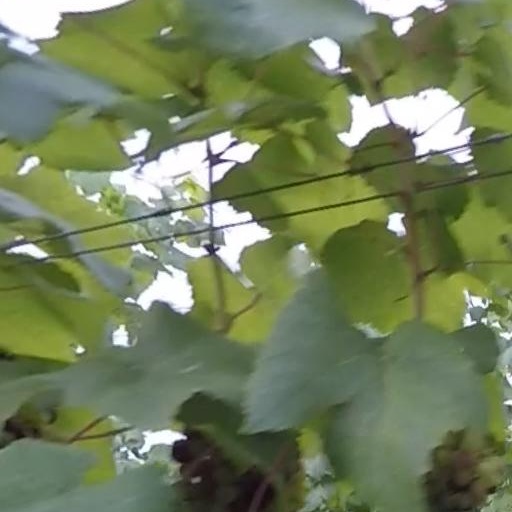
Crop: grape